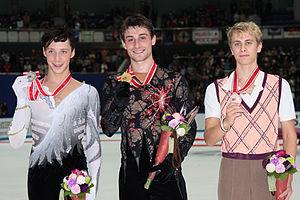
Brian Joubert, est un patineur artistique français. Il fut champion du monde de la discipline en 2007, titre remporté à Tokyo.